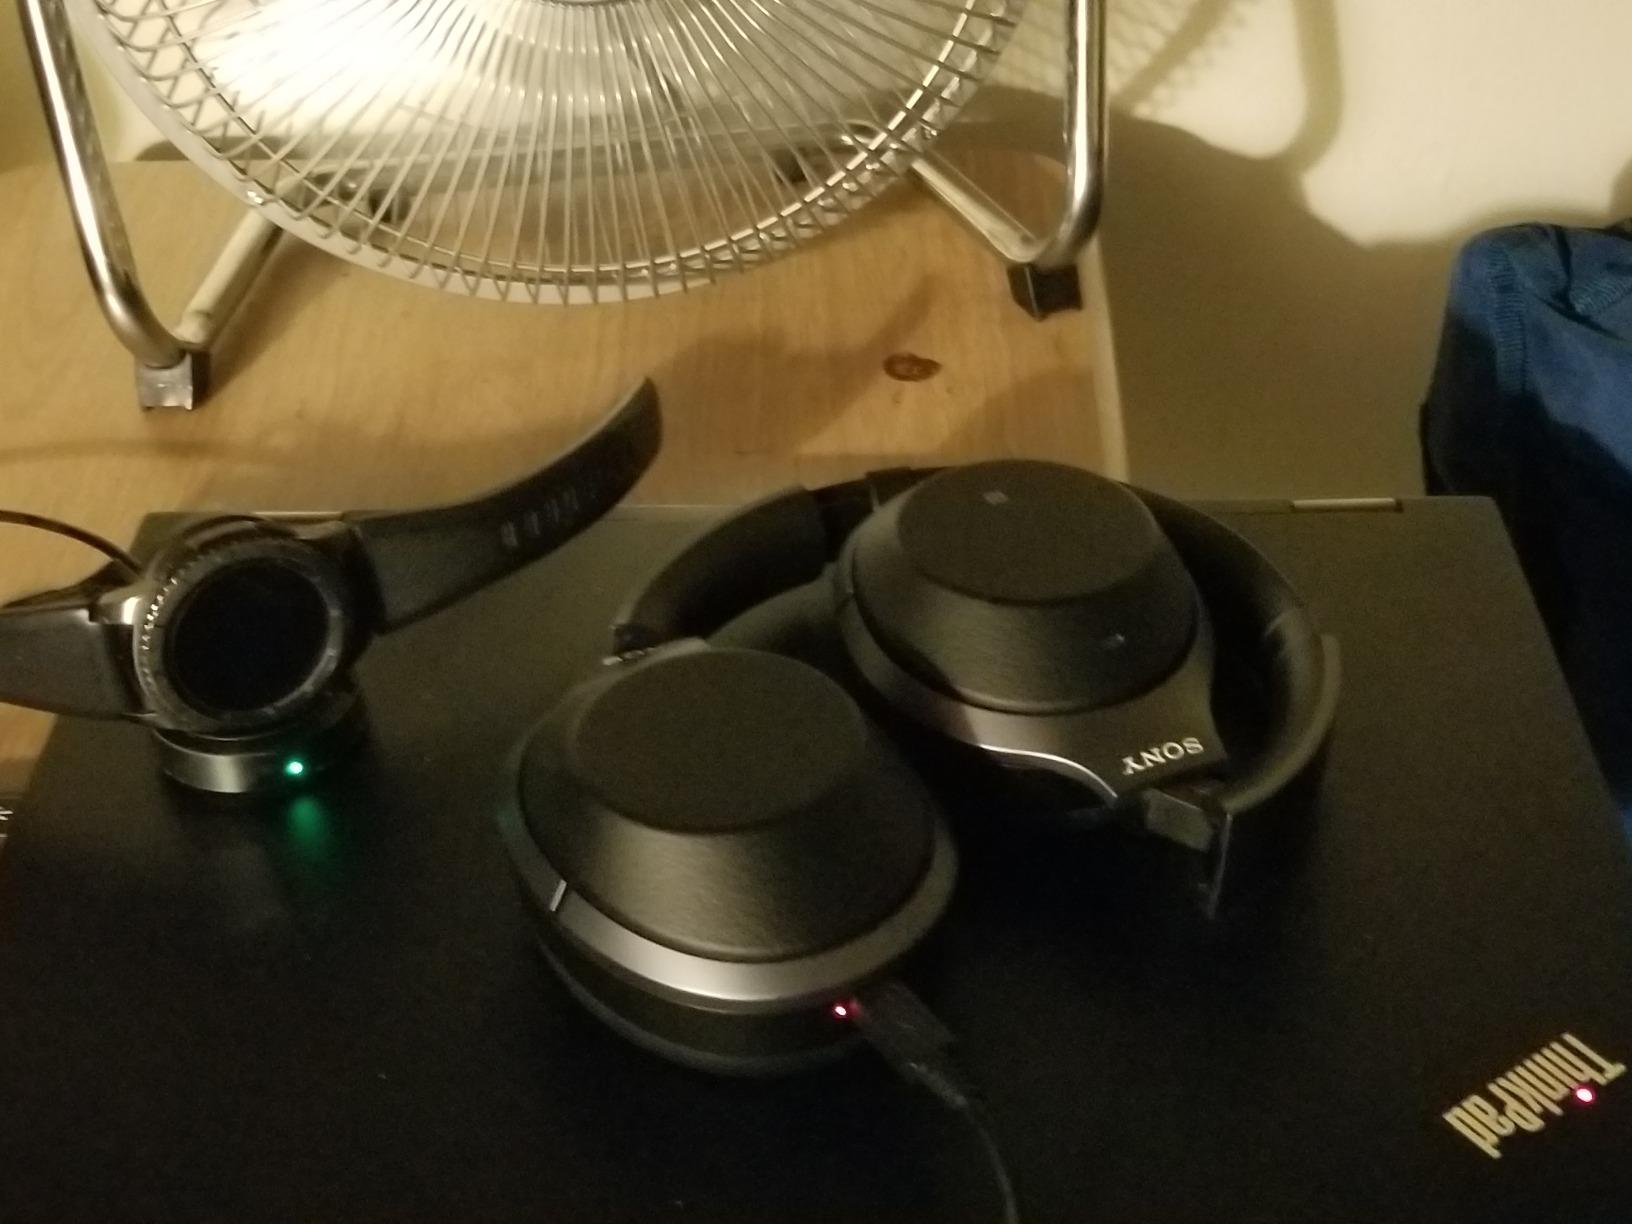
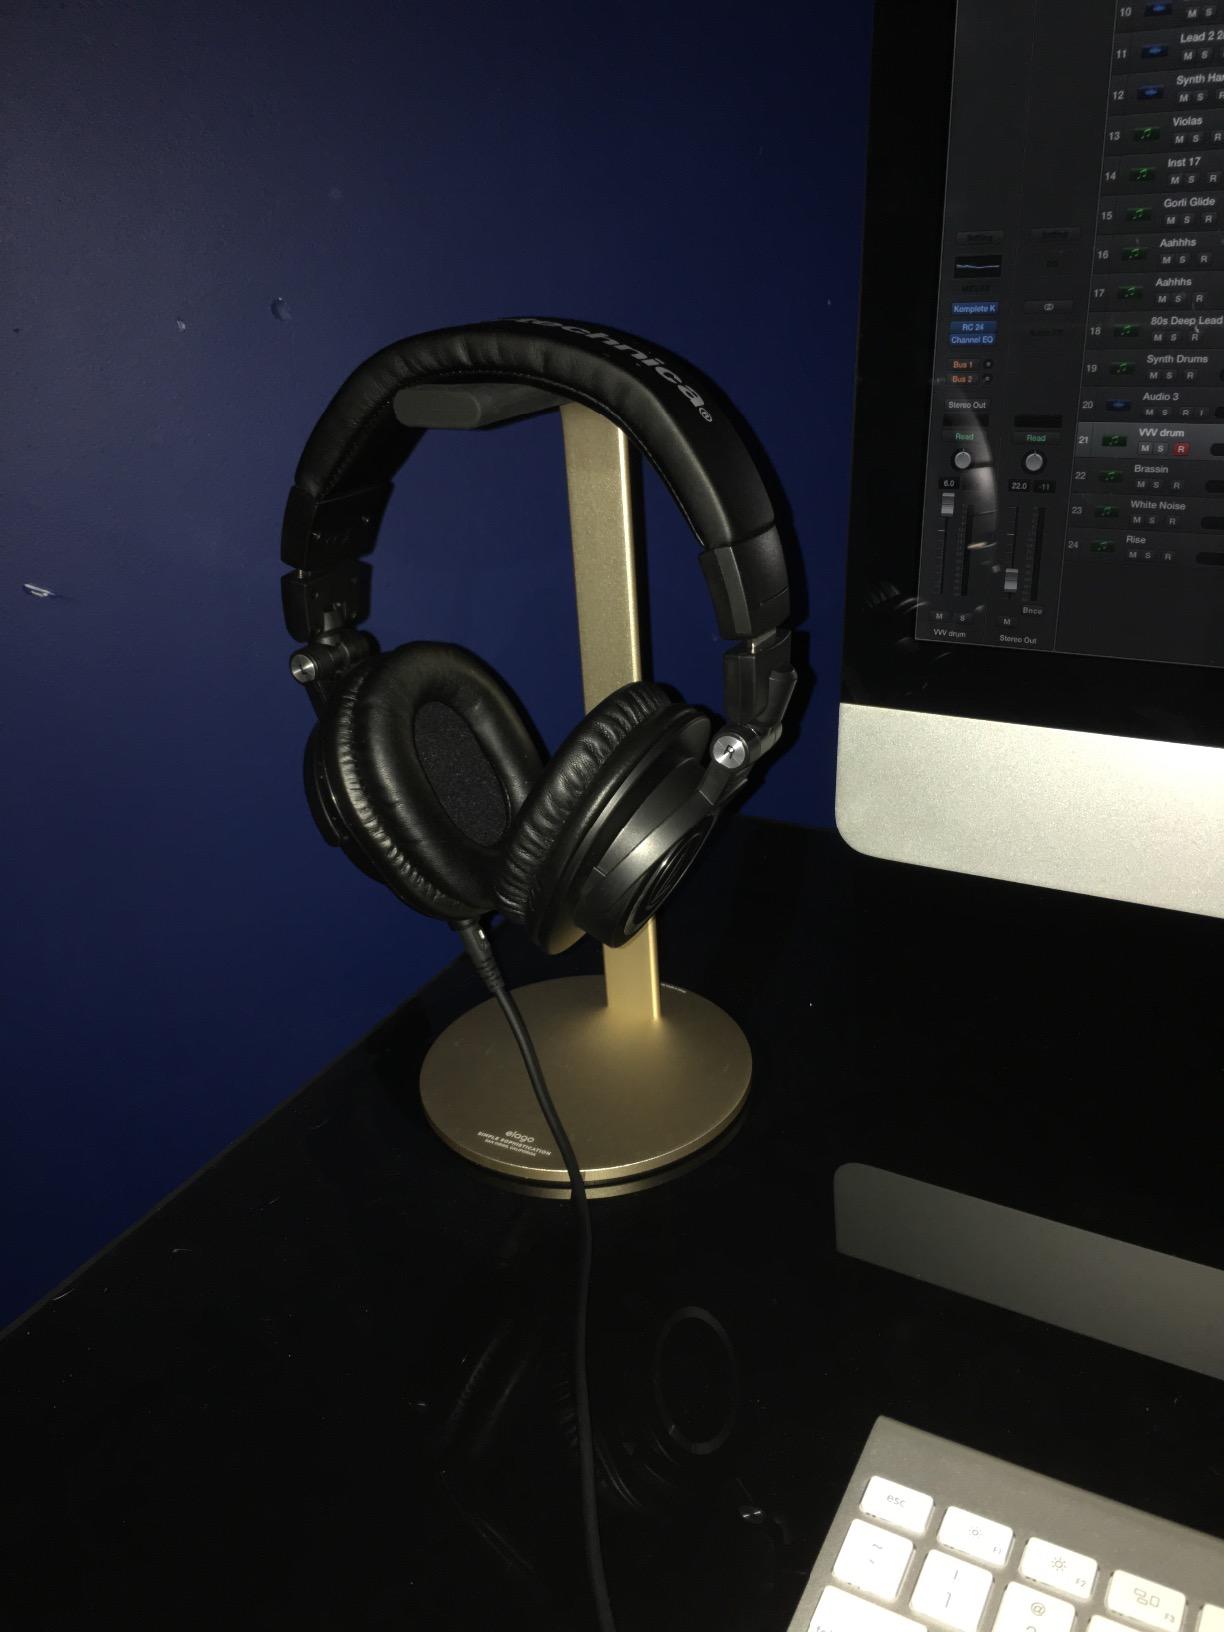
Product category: headphones
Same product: no